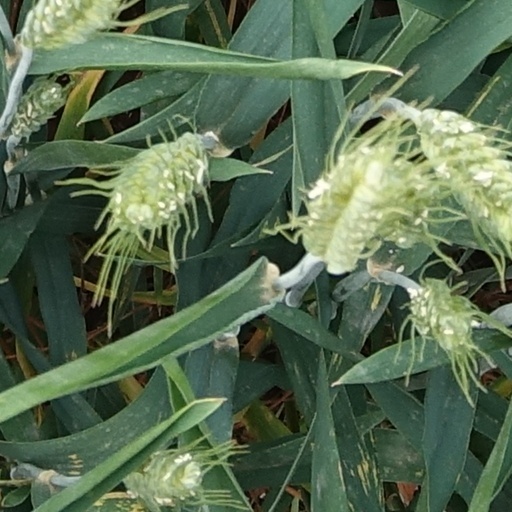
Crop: wheat